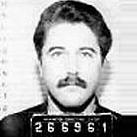
Age: 27